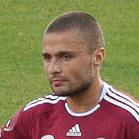
Age: 31